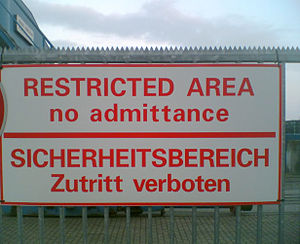
International Ship and Port Facility Security
Havneområde, adgang forbudt for uvedkommende
International Ship and Port Facility Security – er et tillæg til Safety of Life at Sea Convention, som fastlægger minimums sikkerhedsarrangementer for skibe, havne og statslige myndigheder.